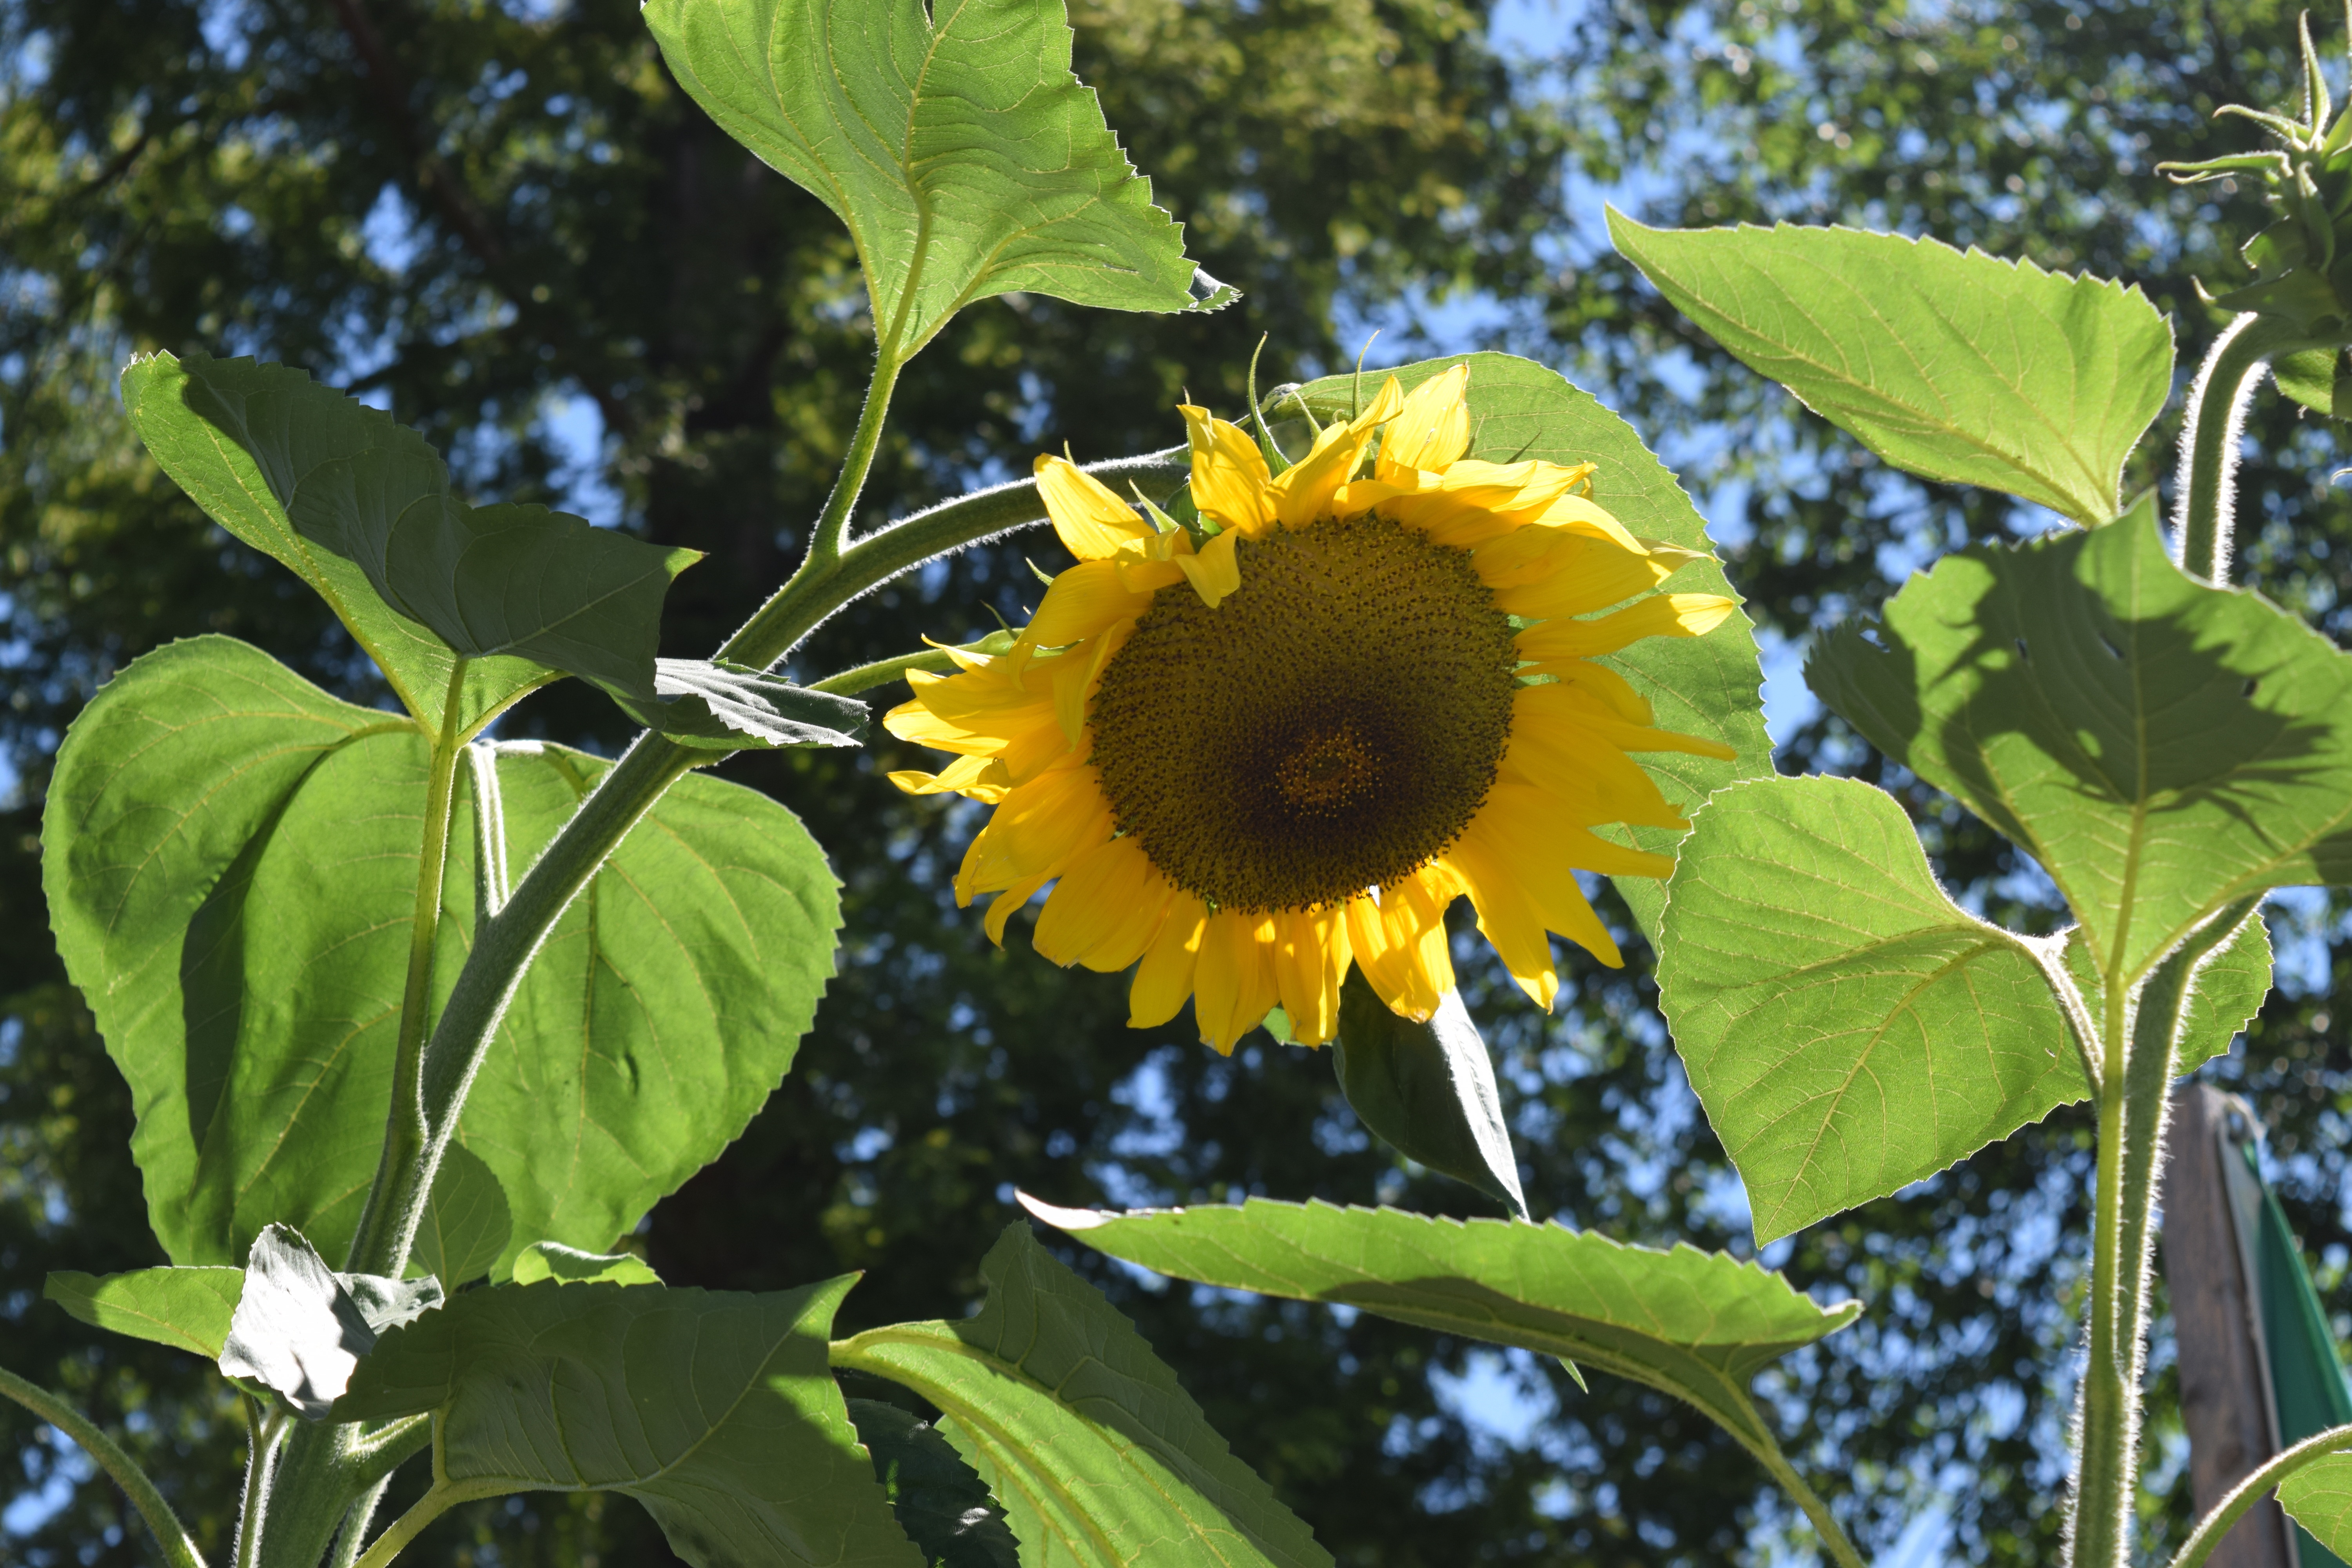
nature, plant, field, sunlight, leaf, flower, summer, food, green, produce, botany, yellow, flora, sunflower, wildflower, sun flower, august, flowering plant, daisy family, land plant